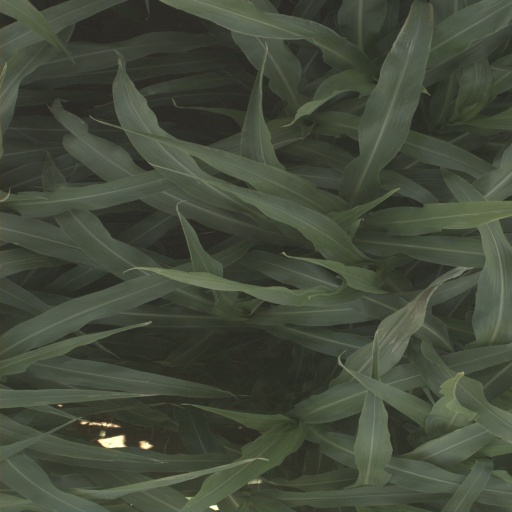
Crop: sorghum